Thomas N. Heffron

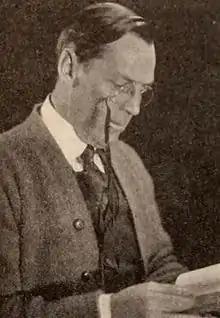
From a 1920 magazine

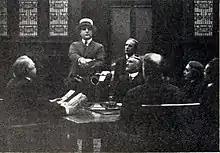
"The Valiants of Virginia" (1916)

Thomas N. Heffron (June 13, 1872 – May 24, 1951) was a screenwriter, actor, and a director. He was born in Nevada, He worked as an attorney and danced in vaudeville before he began his career in film with Thanhousr in 1911, eventually landing him a role with Paramount Pictures a few years later. He left the movie industry in 1922, making all his movies in the silent era.